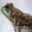
Label: frog